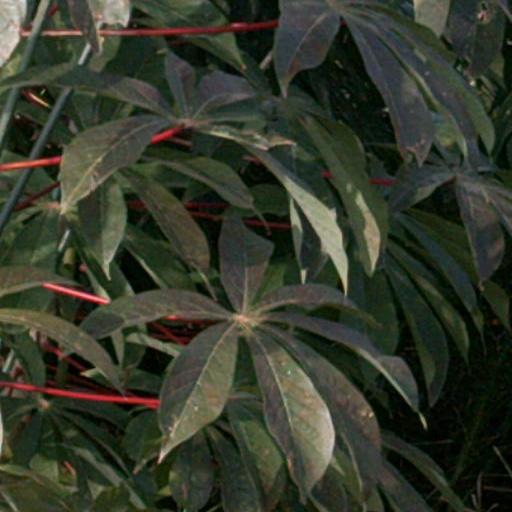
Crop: cassava